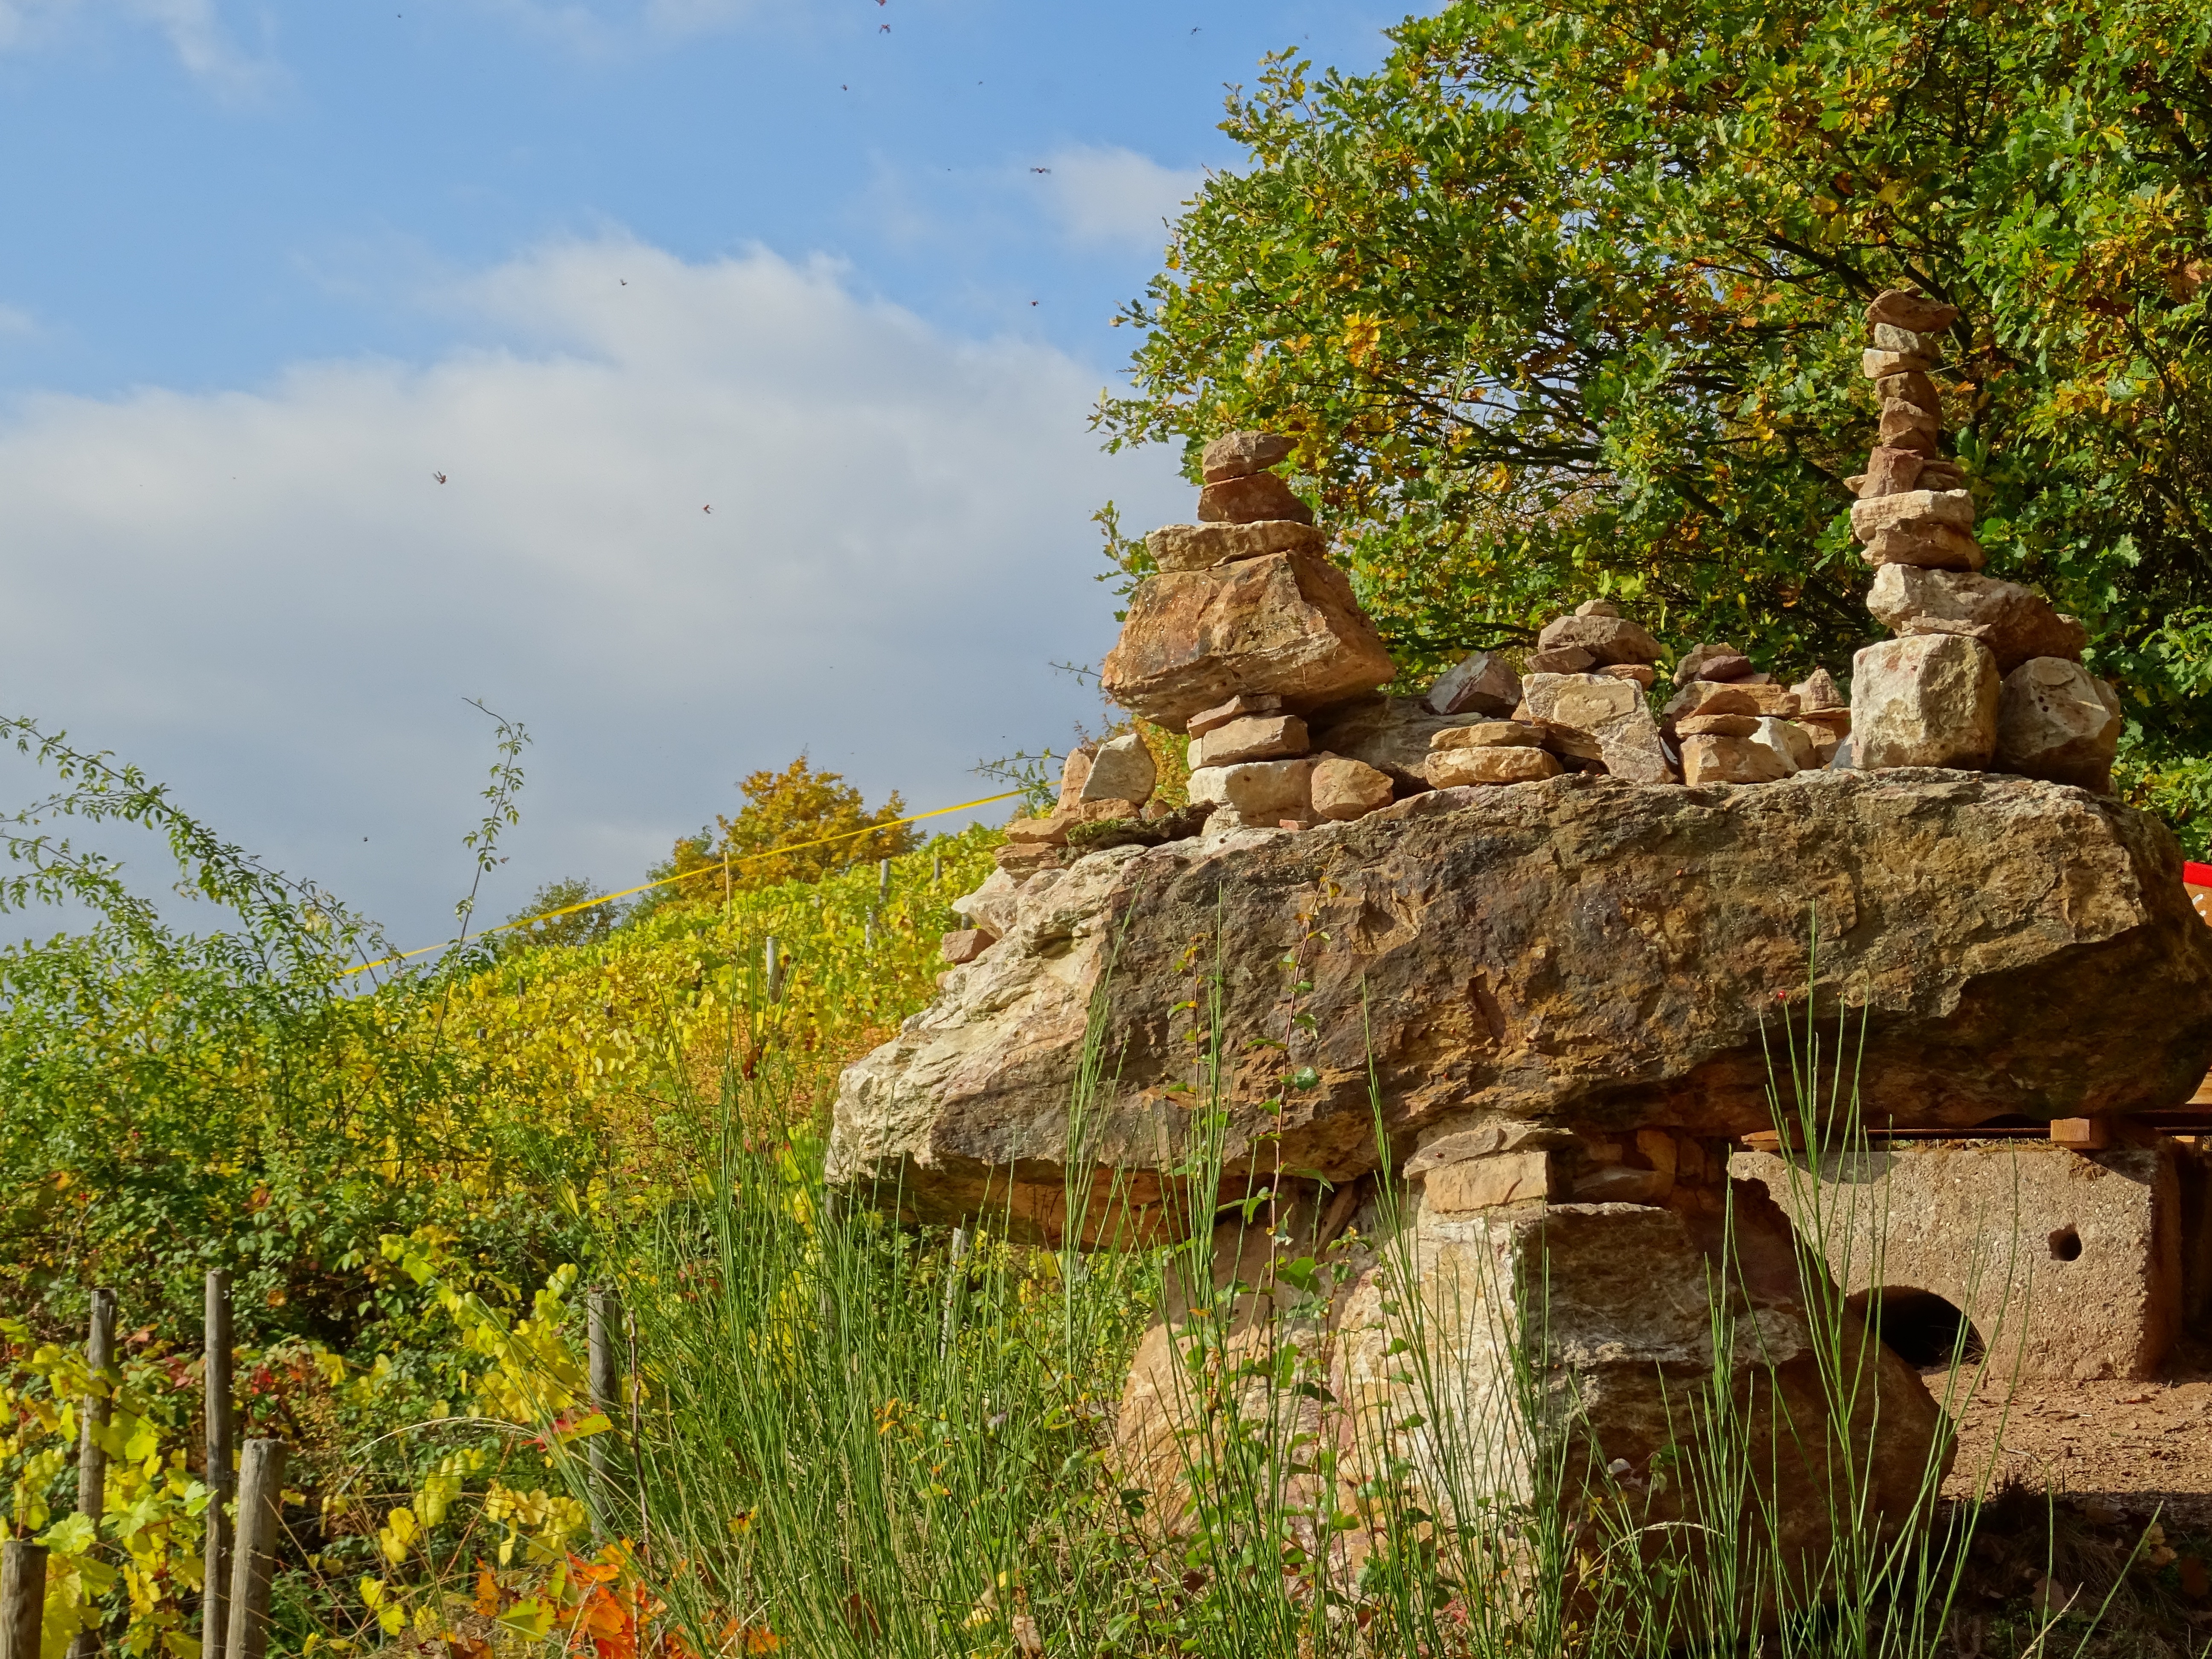
landscape, tree, nature, rock, plant, sky, flower, spring, jungle, balance, autumn, rest, stones, clouds, stacked, ruins, cairn, idyll, rhine, vineyards, stacked up, rural area, r desheim, natural environment, r desheim am rhein